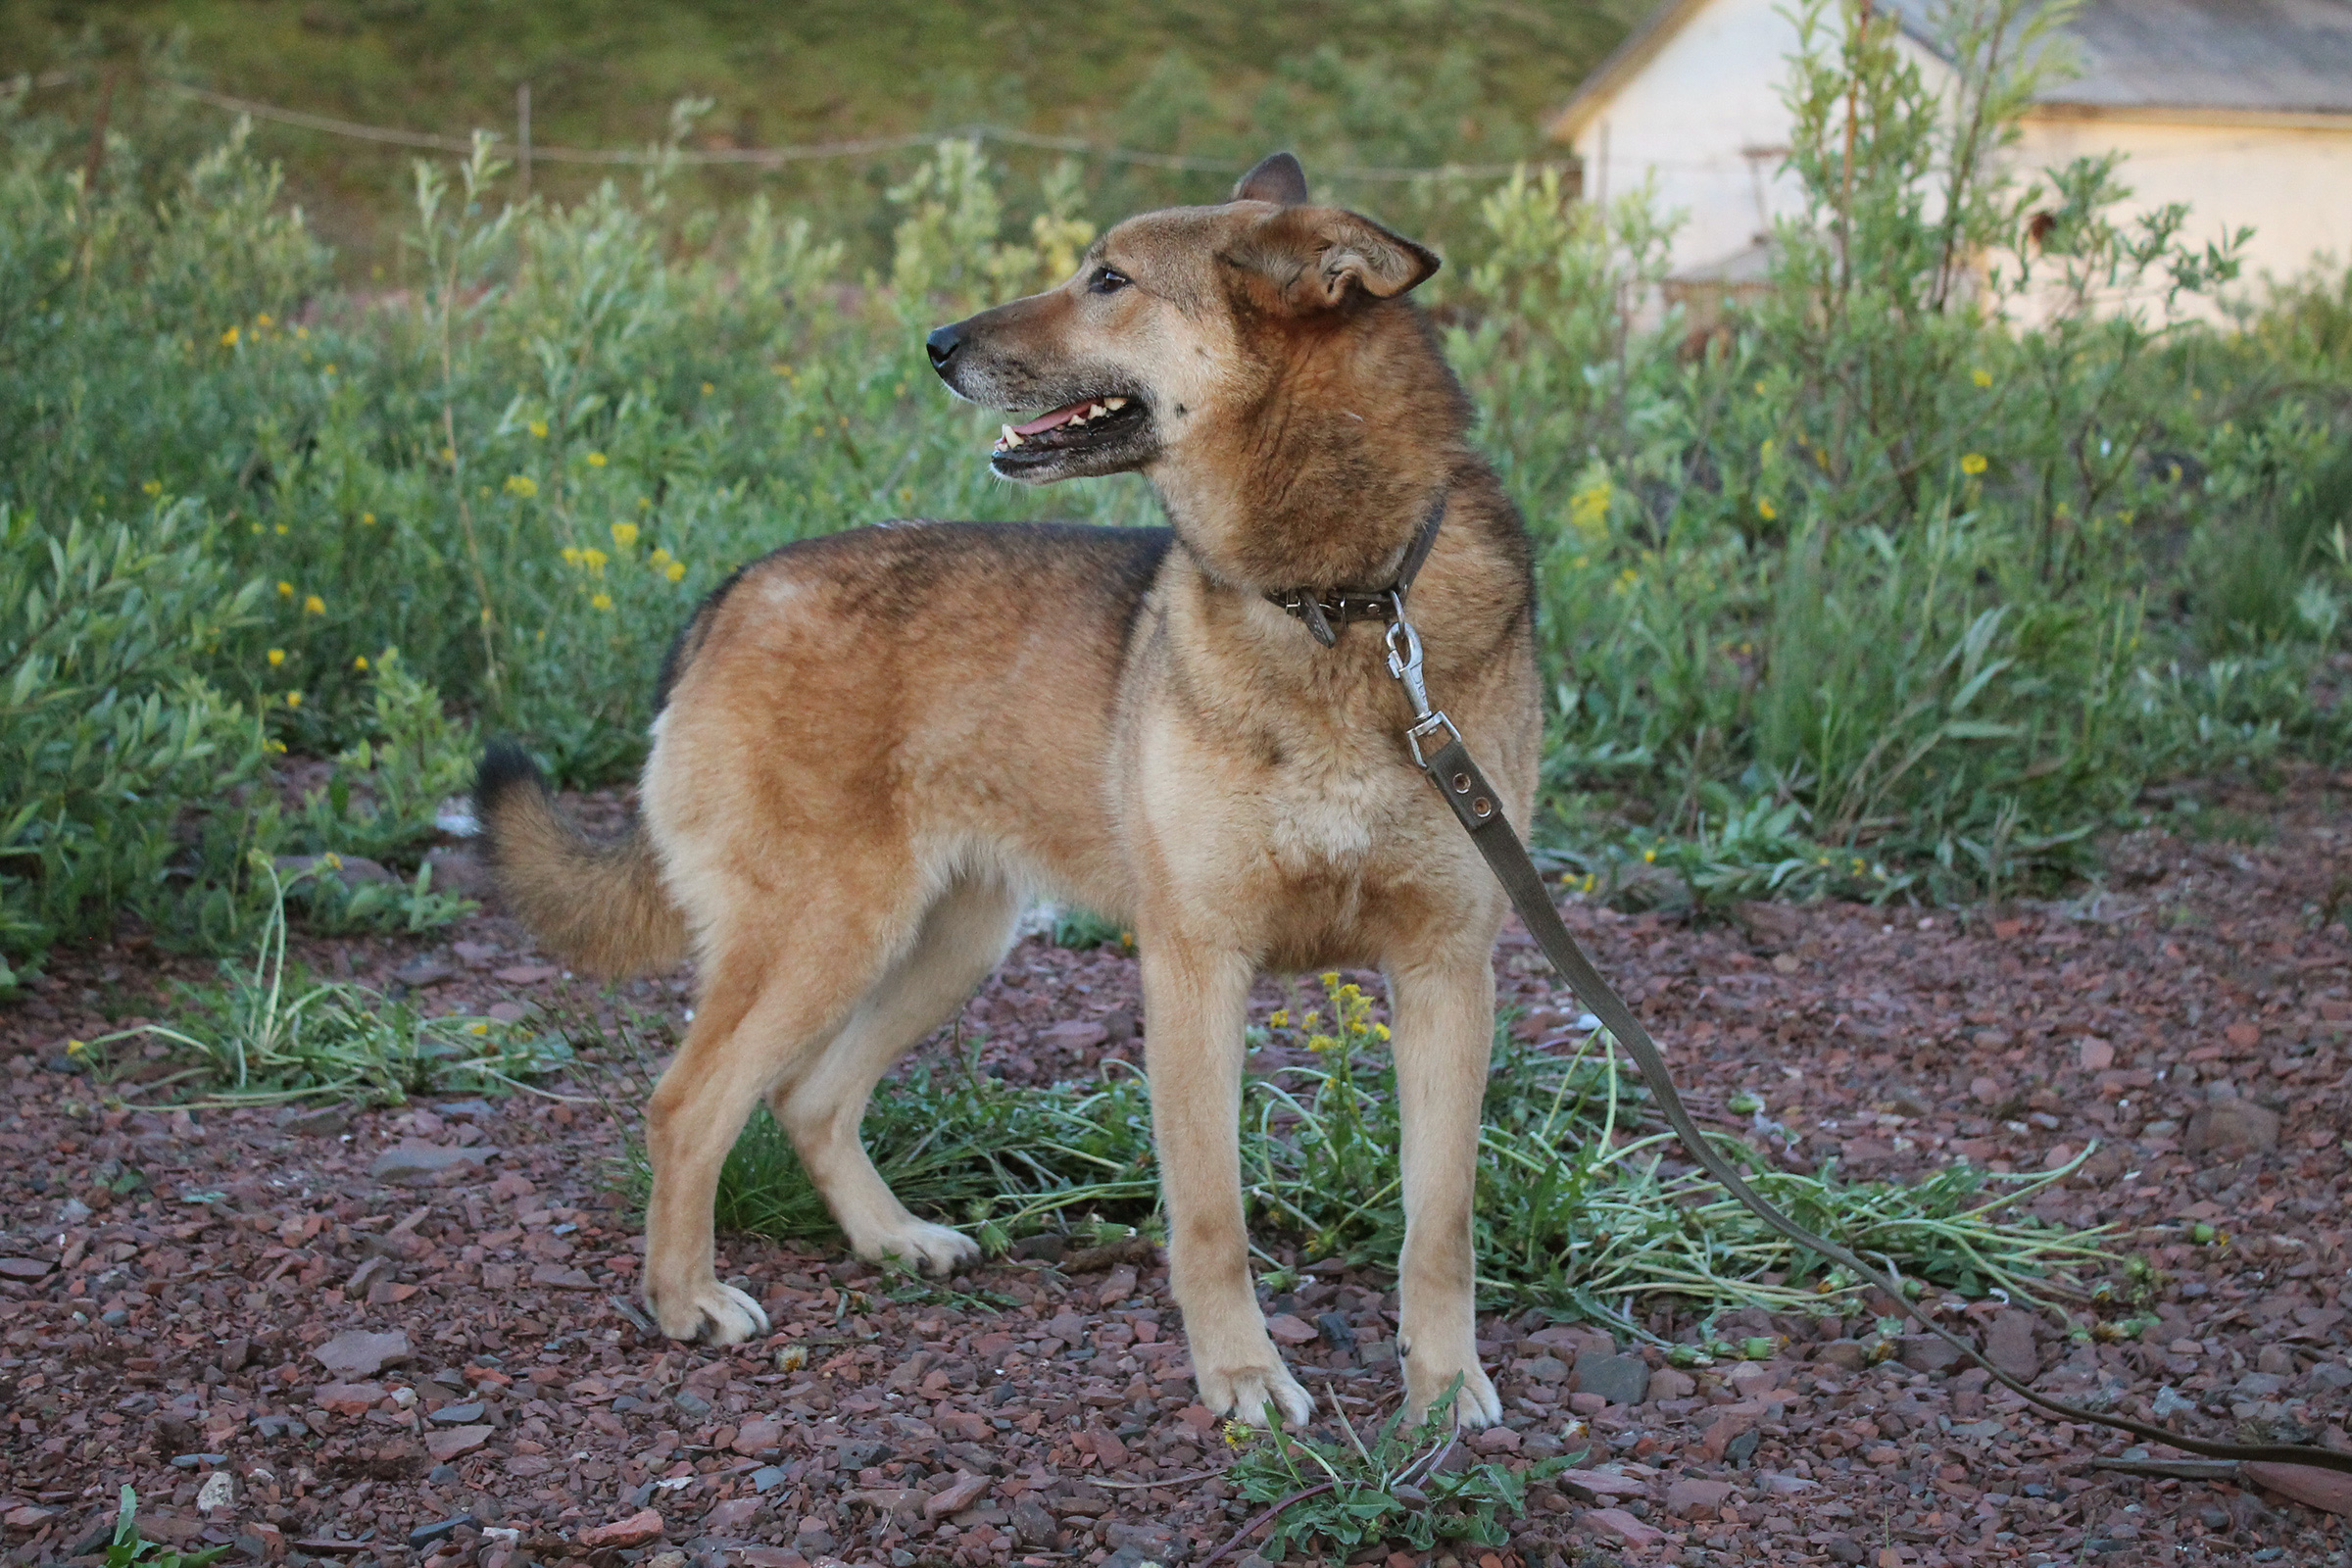
ginger, dog, portrait, smile dog, from shelter, pet portrait, full length, mammal, vertebrate, canidae, dog breed, carnivore, wildlife, fawn, sporting group, plant